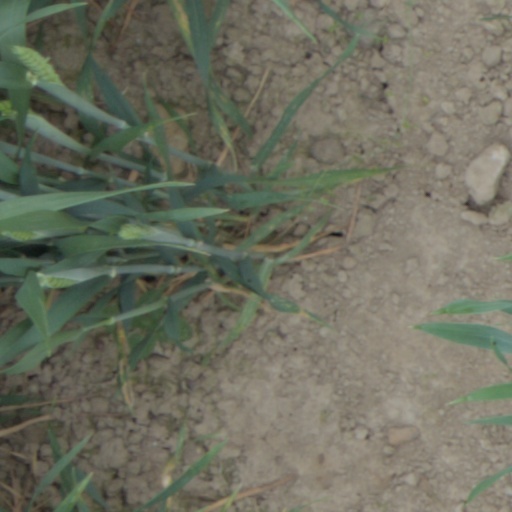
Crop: wheat